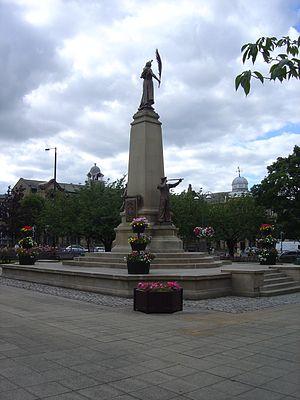
Keighley est une paroisse civile britannique située dans la Cité de Bradford, dans le Yorkshire de l'Ouest. Elle compte une population de 53 331 habitants en 2011.